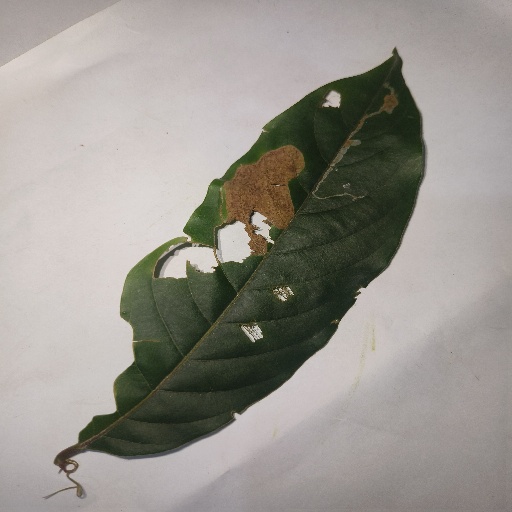
Species: HariTaki
Leaf condition: Bacterial Spot